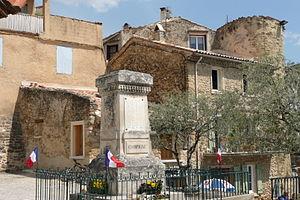
Mémorial de guerre à Puyméras.
Puyméras est une commune française située dans le département de Vaucluse, en région Provence-Alpes-Côte d'Azur.